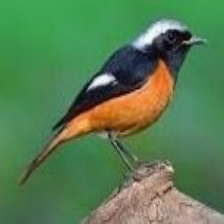
Species: DAURIAN REDSTART
Scientific name: PHOENICURUS AUROREUS